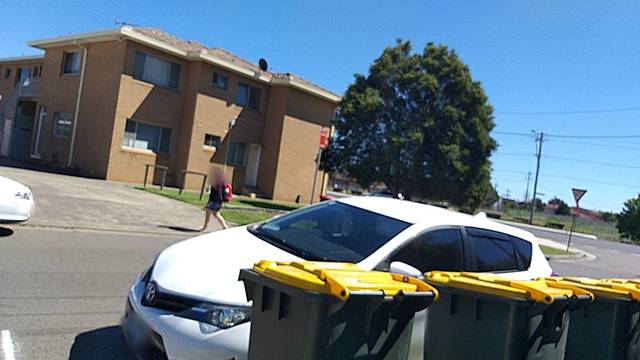
Region: Australia
Coordinates: -33.919, 150.917